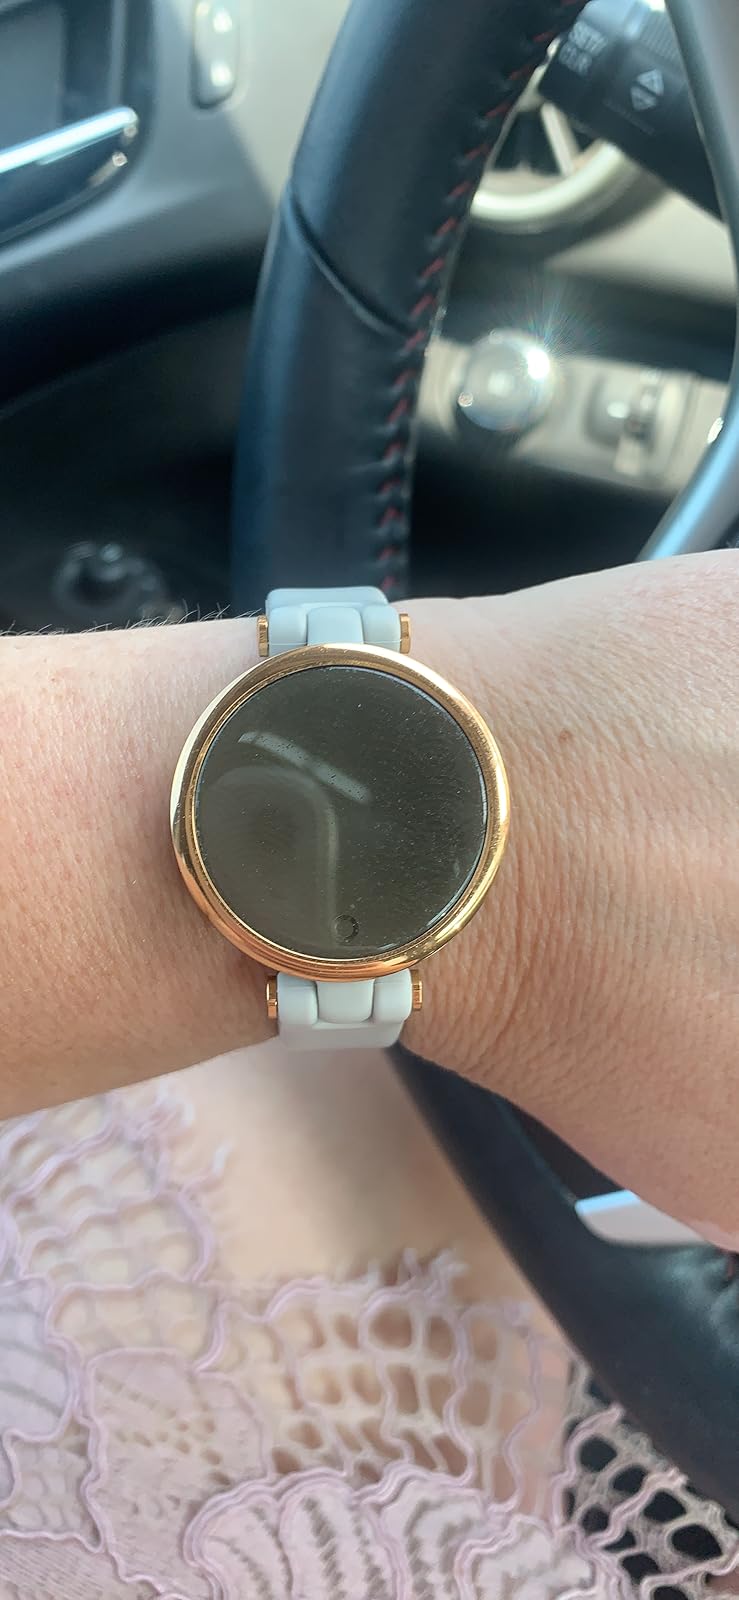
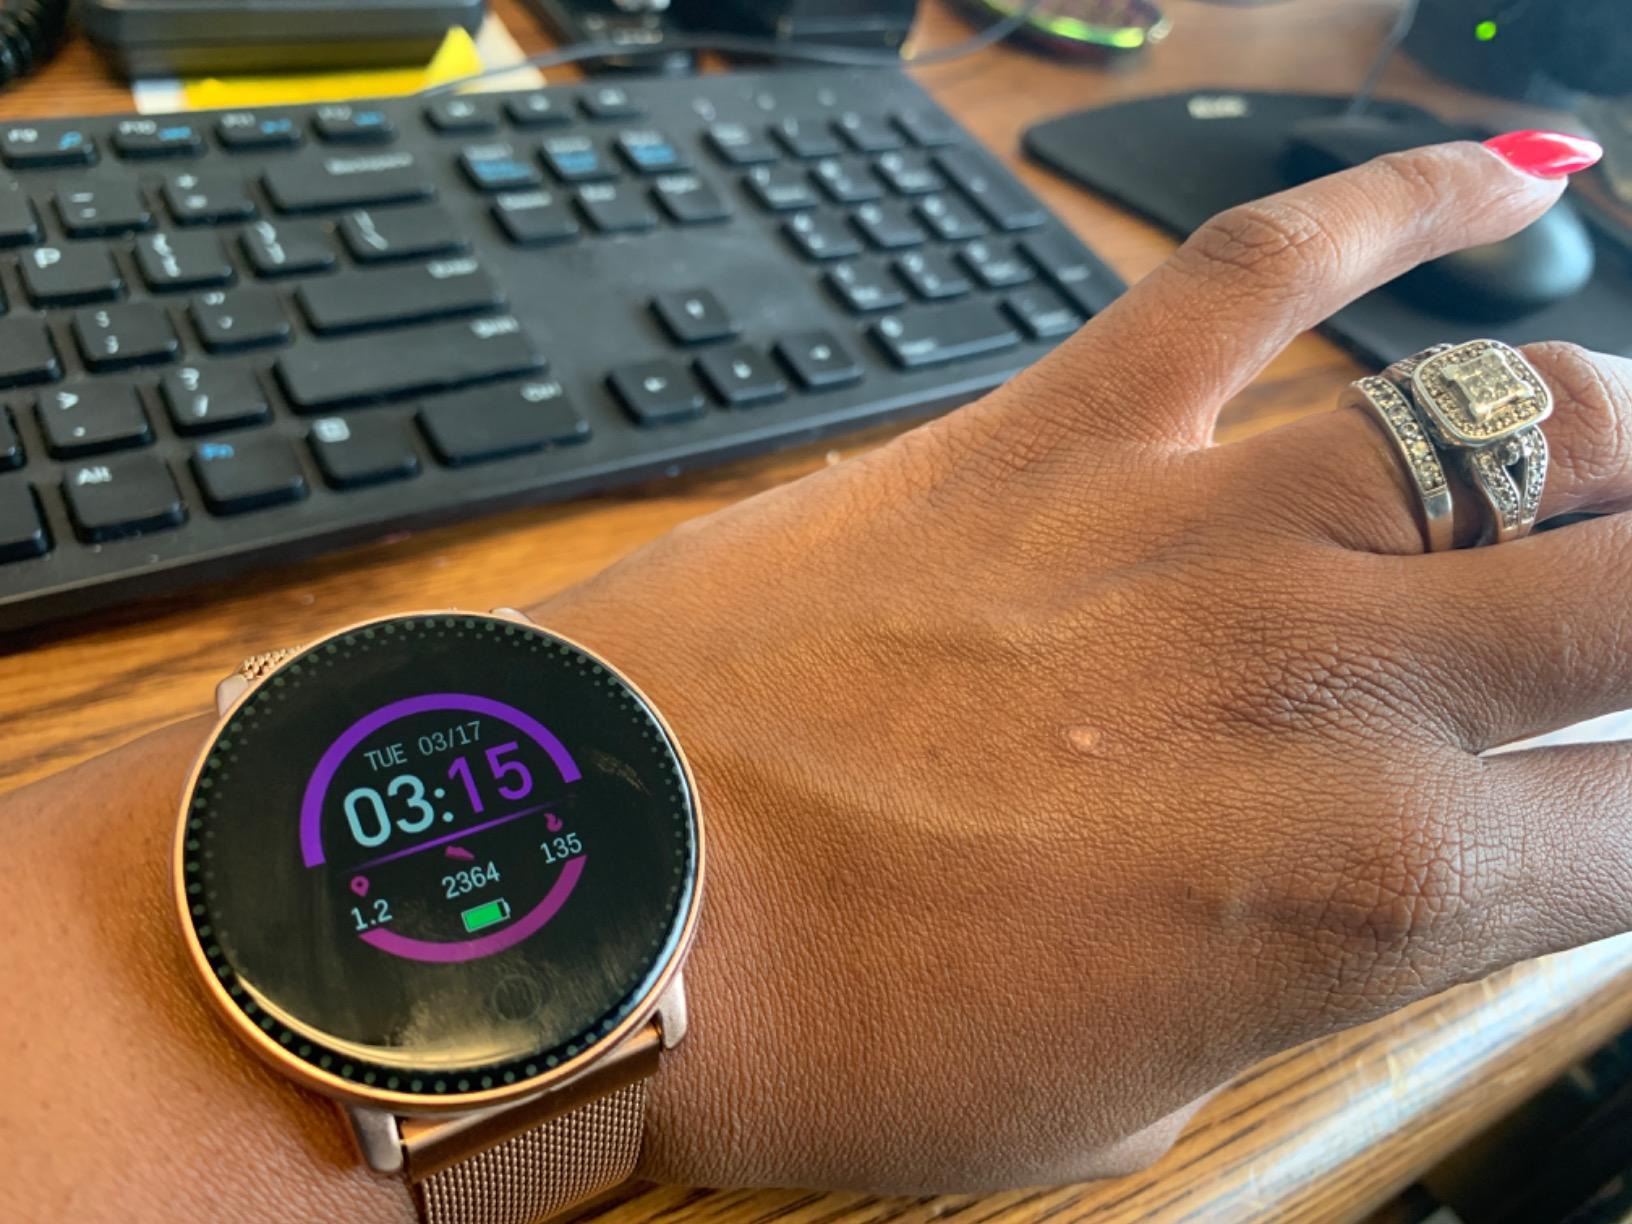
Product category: smartwatch
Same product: no